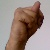
The image shows a hand gesture representing the letter 'N' in Indian Sign Language.